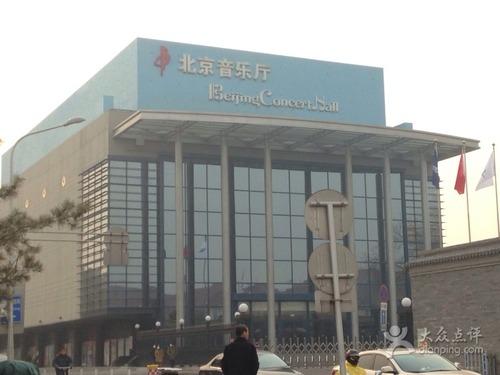
地标名称：北京音乐厅
所在城市：北京市·西城区